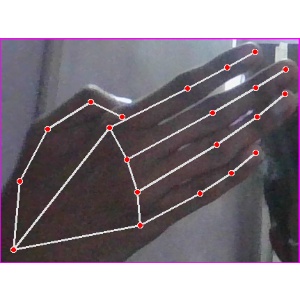
अक्षर: घ